History of Bismarck, North Dakota

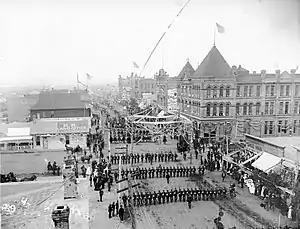
1889 Constitutional Convention parade at Main and 4th streets.

Like most of the country, the 1890s were hard times for North Dakota. The Panic of 1893 was the nation's worst economic hardship to that point, and North Dakota's strong agriculture-based economy was directly affected. To make things worse, Bismarck was struck by a severe fire in August 1898, which destroyed much of the city. On May 14, 1889 the Constitutional Convention was held in Bismarck where the Dakota Territory was admitted into the Union as two states.